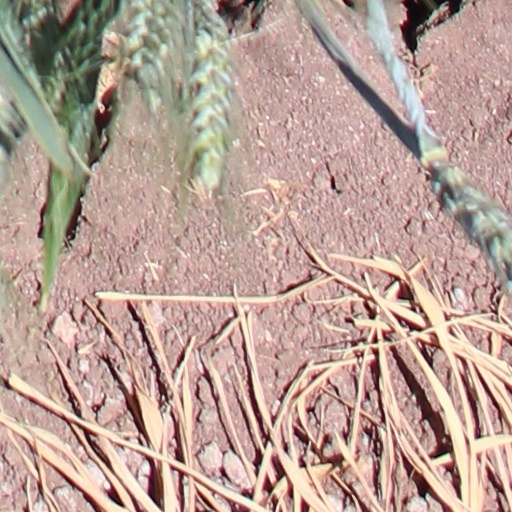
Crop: wheat